Portishead (band)

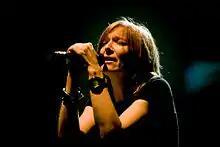
Beth Gibbons in 2008

"Third" was made available on Last.fm the week before release, attracting 327,000 listeners in just under 24 hours. It was the first time Last.fm had made an album available before its official release date. The album was released on 29 April 2008 to coincide with the band's appearance at Coachella. On 18 May 2008, Barrow expressed Portishead's enthusiasm for recording new material on their website's blog, stating that he "can't wait to write some new tunes".